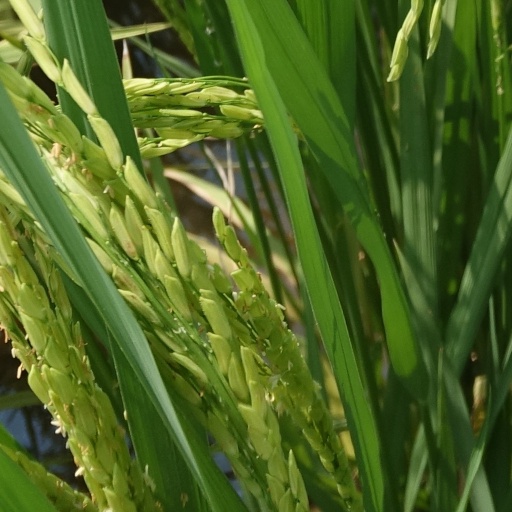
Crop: rice